Firearm

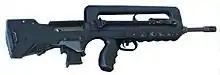
The French FAMAS, example of a bullpup rifle

The flintlock action represented a major innovation in firearm design. The spark used to ignite the gunpowder in the touch hole came from a sharpened piece of flint clamped in the jaws of a "cock" which, when released by the trigger, struck a piece of steel called the "frizzen" to generate the necessary sparks. (The spring-loaded arm that holds a piece of flint or pyrite is referred to as a cock because of its resemblance to a rooster.) The cock had to be manually reset after each firing, and the flint had to be replaced periodically due to wear from striking the frizzen. (See also flintlock mechanism, snaphance, Miquelet lock.) The flintlock was widely used during the 17th, 18th, and 19th centuries in both muskets and rifles.